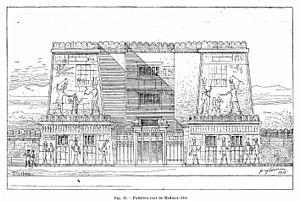
L'Égypte antique a très tôt développé une armée au service de Pharaon et de la protection des Deux Terres. Cette armée a laissé de nombreuses traces d'une activité militaire à travers tout le pays démontrant que les Égyptiens bien que souvent représentés comme un peuple pacifique n'avaient pas ménagé leurs moyens pour développer une puissante force de frappe qui finira par former d'ailleurs une véritable caste sociale au sein d'une société très hiérarchisée.